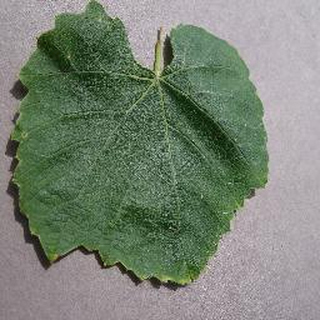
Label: healthy_grape